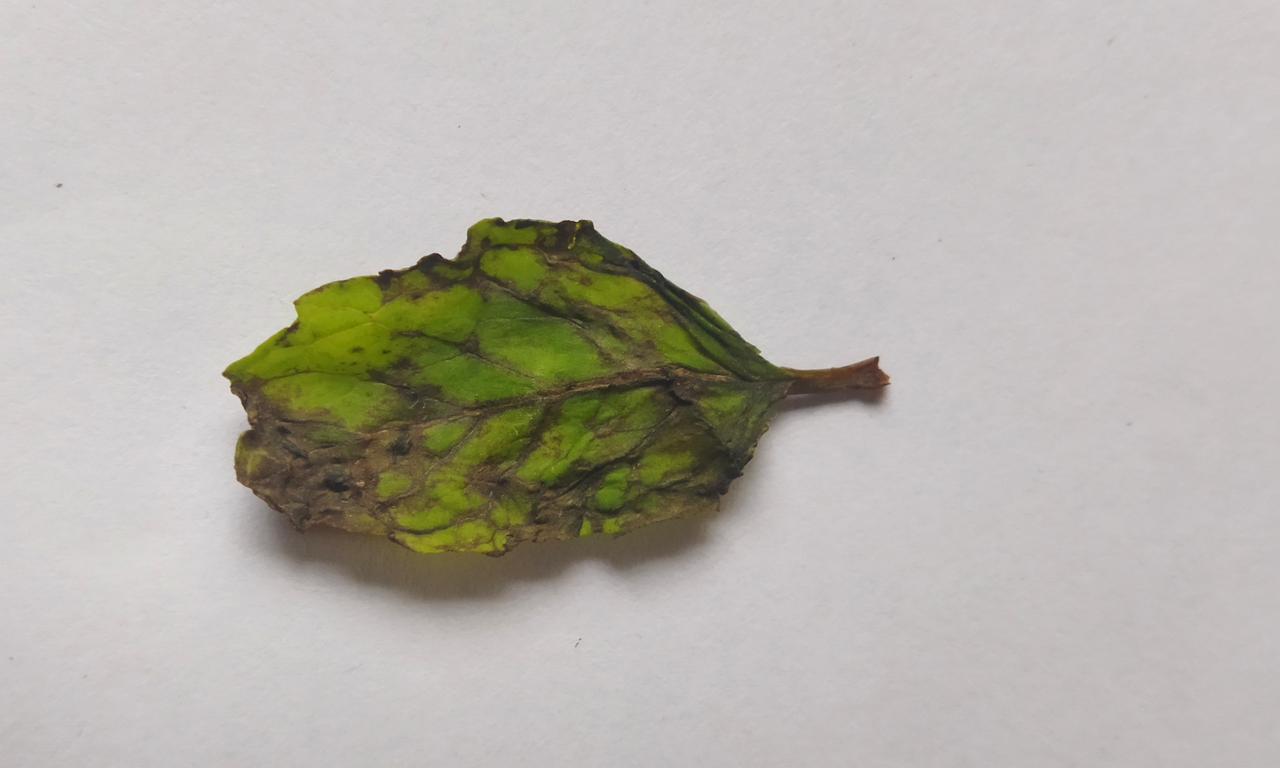
Label: Spoiled